Alexander Dennis Enviro500 MMC

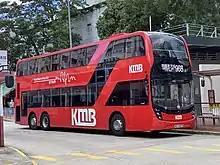
A Kowloon Motor Bus second generation Enviro500 MMC in June 2020

In 2012, Alexander Dennis unveiled a new generation Enviro500 (also known as the "Enviro500 MMC") with a new chassis design. The chassis (also known as the Trident E500 Turbo and E50D/E50H) had the longitudinally-mounted engine and gearbox slightly offset to the left. The Cummins ISLe engine was retained, with choices of a six-speed ZF Ecolife 6AP 1700B with TopoDyn life and four-speed Voith DIWA 864.5 gearbox. Like the Enviro400 with straight staircase, the shape of fuel tank was specifically adopted to be mounted under the staircase. All the axles utilised were supplied by ZF instead of Dana.